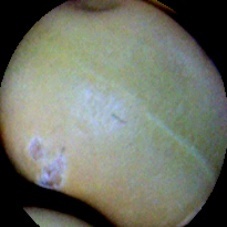
Label: Immature